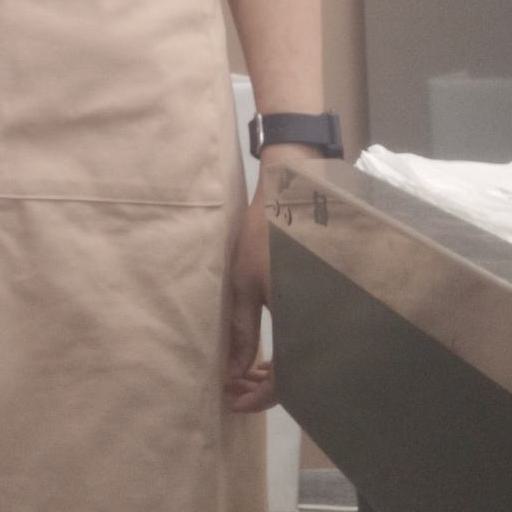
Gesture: no_gesture